Question: Please indicate a possible affordance area of the hold_knife that can be used for holding
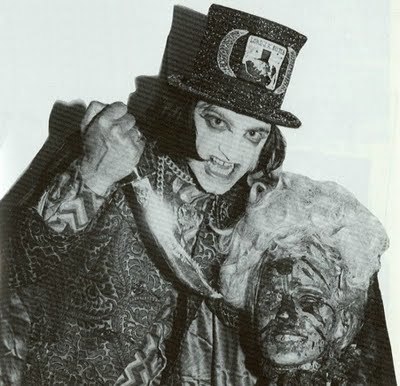
Answer: [92.336, 99.313, 147.175, 188.345]